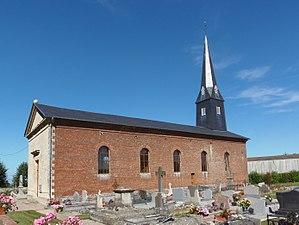
Saint-Gervais-des-Sablons (Normandie, France). L'église Saint-Gervais.
Saint-Gervais-des-Sablons est une commune française, située dans le département de l'Orne en région Normandie, peuplée de 72 habitants.